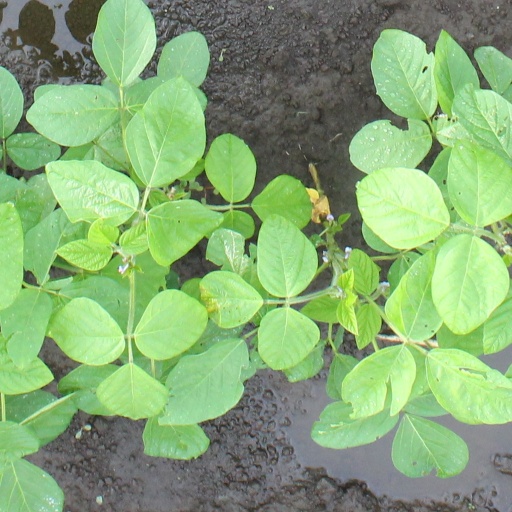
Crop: soybean